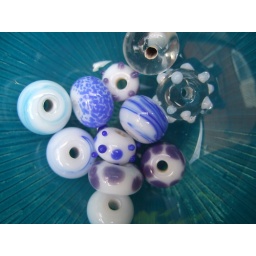
Mix of blue and white and clear glass beads. Made and designed by Meeni